La Tour-Maubourg station

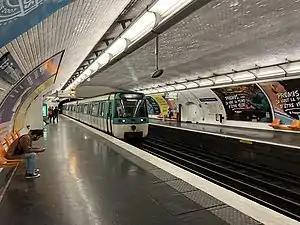
MF 77 at La Tour-Maubourg

La Tour-Maubourg is a station on line 8 of the Paris Métro. It is located to the northwest of Hôtel des Invalides in the 7th arrondissement. It is named after the Boulevard de la Tour-Maubourg, which in turn is named after Victor de Fay de La Tour-Maubourg (1768–1850), a general in the First Empire and Minister of War after the Restoration. He also served as the governor of the nearby Hôtel des Invalides from 1821 to 1830.